Denise Ho

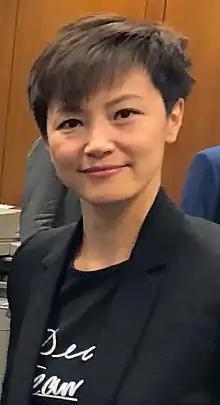
Denise Ho at the U.S. Capitol in 2019

Denise Ho Wan-see (born 10 May 1977) is a Hong Kong-born Canadian Cantopop singer and actress. She is also a pro-democracy and Hong Kong human rights activist. In 2012, Ho came out as lesbian, the first mainstream Cantonese singer to do so. In 2014, Ho was blacklisted by the Chinese government and dropped by the luxury brand Lancôme for her participation in the Umbrella Movement in Hong Kong.